Home front during World War I

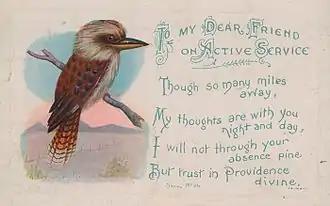
An Australian Kookaburra active service postcard

The 620,000 men in service were most notable for combat in the trenches of the Western Front; there were 67,000 war dead and 173,000 wounded. This total does not include the 2,000 deaths and 9,000 injuries in December 1917 when a munitions ship exploded in Halifax, Nova Scotia.